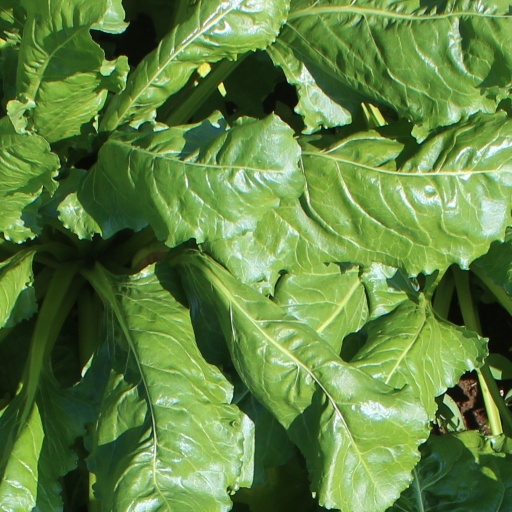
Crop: sugar beet